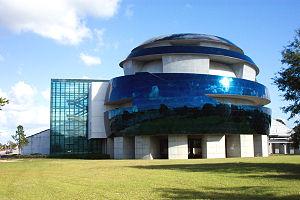
Doris Bardon, Murray Laurie, Florida's Museums and Cultural Attractions,